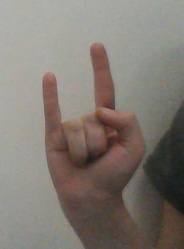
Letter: la